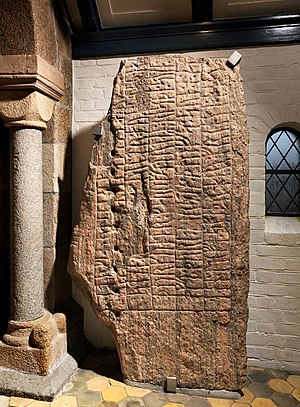
Bjerring-stenen
Bjerring-stenen
Foto af Roberto Fortuna
Bjerring-stenen er en runesten, som blev fundet under norddøren ved en hovedrestaurering af Bjerring Kirke i 1996. Runestenen er blevet tilhugget og genanvendt som tærskelsten og delvist fundament under søjleportalen i Bjerring Kirke. På bagsiden af stenen er hugget en maske i Mammenstil. I masken kunne man se rødgule farvespor, hvilket kun sjældent er bevaret på runestenene. Det er nærliggende at sætte runestenen i forbindelse med den rigt udstyrede krigergrav Mammengraven, som ligger i nabosognet, og som er dendrokronologisk dateret til 970/71. Hvorvidt der er tale om de samme personer, lader sig ikke afgøre, men at de har tilhørt de jyske stormandsfamilier, hersker der ingen tvivl om.